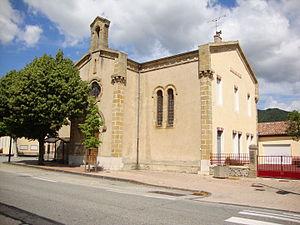
Saint-Julien-en-Saint-Alban est une commune française, située dans le département de l'Ardèche en région Auvergne-Rhône-Alpes.